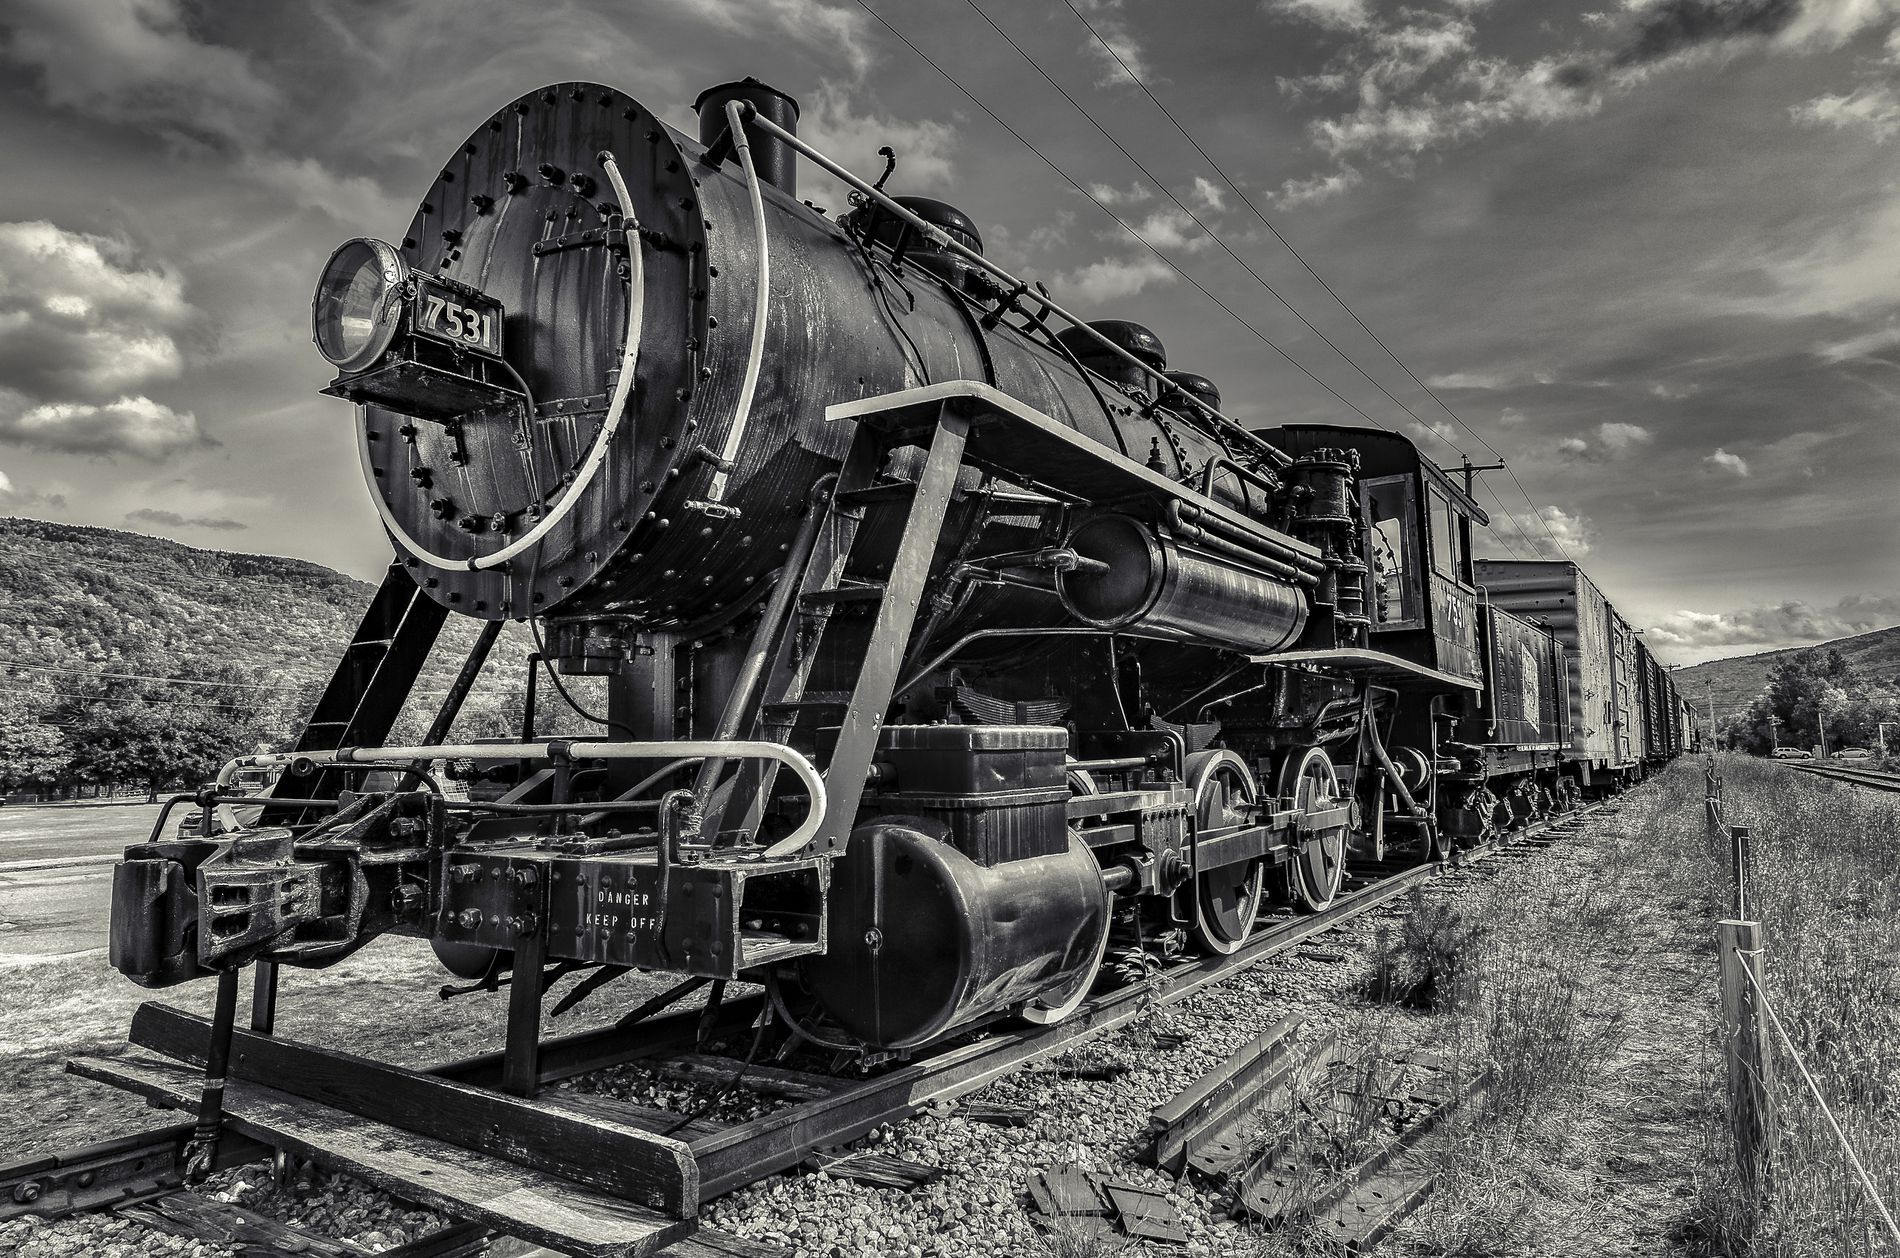
railway
Black and white photo of a vintage steam train stopped on a railway line. It has a large, rounded nose and fine details such as pipes, gears, and wheels extending into the background. The surrounding environment is an open landscape with rolling hills and a partly cloudy sky. The black and white colors highlight the contrast between the dark locomotive and the light sky and ground.
A black and white scene of a vintage steam locomotive on a railway. The perspective is low and close to the train, making the massive engine look more imposing and showing off the fine details of the train. The surrounding environment is spacious, with rolling hills in the background extending under a partly cloudy sky. The high contrast enhances the black and white tones, highlighting textures and shadows.
Labels: Locomotive, Railway, Train, Transportation, Vehicle, Engine, Machine, Motor, Steam Engine, Wheel, Car, hills
Camera: NIKON CORPORATION NIKON D5100
Lens: 14.0-24.0 mm f/2.8, AF-S Zoom-Nikkor 14-24mm f/2.8G ED
Aperture: F6.7
Exposure: 1/200 sec
ISO: 100
Focal length: 14.0 mm